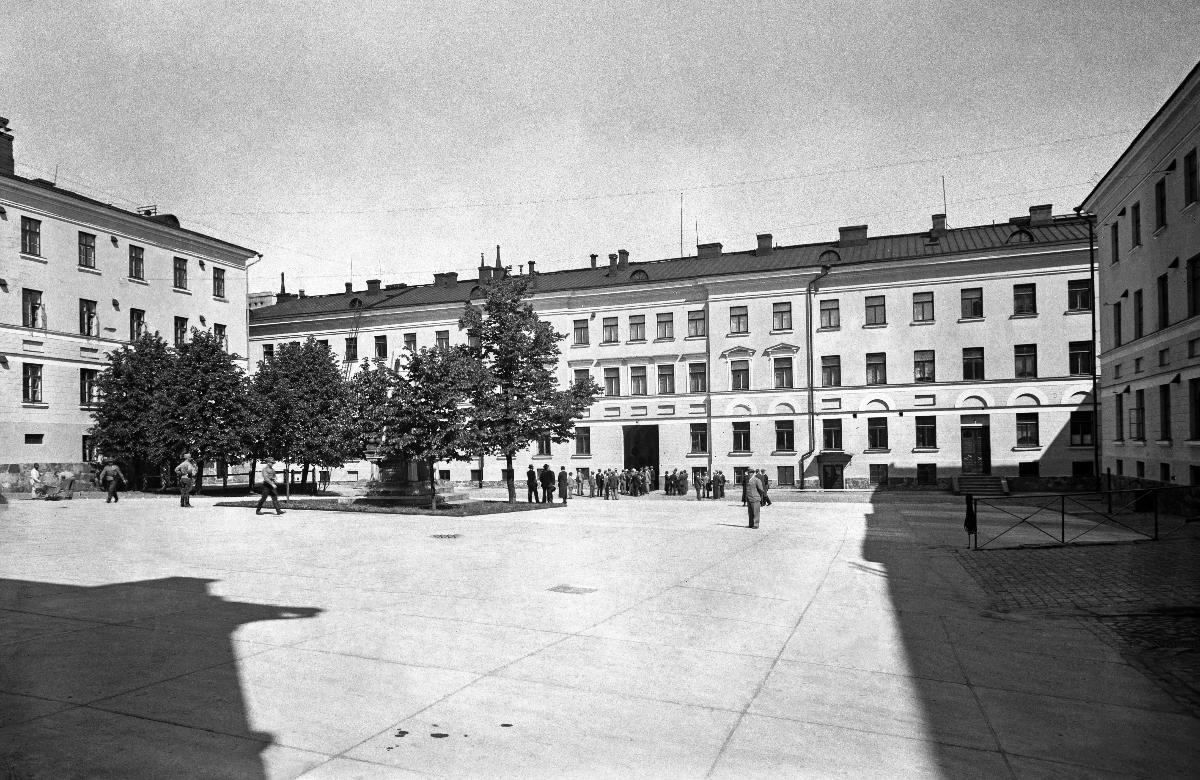
Pohjoismaiset rakennusmessut Helsingissä 1932
Nordiska byggnadsmässan i Helsingfors 1932; The Nordic Building Fair in Helsinki 1932
sisällön kuvaus: Pohjoismaiset rakennusmessut Kaartin kasarmissa Helsingissä 3.-4.7.1932. Kaartin kasarmin piha ja Gornyi Dubnjak -monumentti. content description: The Nordic Building Fair at the Guards barracks in Helsinki 3.-4.7.1932. The Guards manege yard and the Gornyi Dubnjak monument. innehållsbeskrivning: Nordiska byggnadsmässan i Gardeskasernen i Helsingfors 3.-4.7.1932. Gardeskasernens gårdsplan och Gornij Dubnjak monumentet.
Kuvaaja: Sundström, Hugo, kuvaaja
Vuosi: 1932
Paikka: Suomi, Uusimaa, Helsinki
Aiheet: messut (tapahtumat); näyttelyt; arkkitehtuuri; rakennukset; HBL; trade fairs; exhibitions; architecture; buildings; fairs; expos; expositions; mässor (evenemang); utställningar; arkitektur; byggnadsmässor; mässor; byggnader